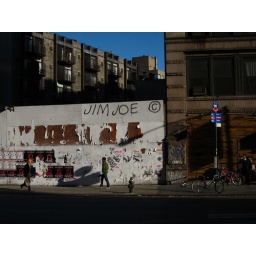
Jim Joe graffiti on wall of building on 4th Avenue near Astor Place, New York.